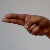
The image shows a hand gesture representing the letter 'H' in Indian Sign Language.